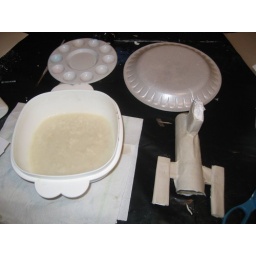
This paste, seen on the right, was mixed from boiled sugar and water for use in paper mache.